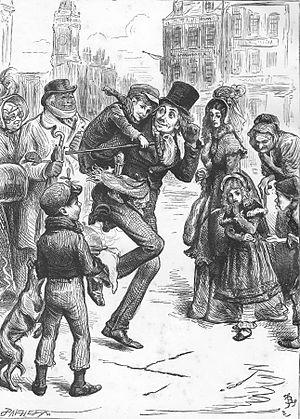
Un chant de Noël, également publié en français sous les titres Cantique de Noël, Chanson de Noël ou Conte de Noël, est le premier et le plus célèbre des contes écrits par Charles Dickens. Rédigé en même temps que Martin Chuzzlewit et paru en décembre 1843 chez Chapman & Hall avec des illustrations de John Leech, il est considéré comme « son œuvre la plus parfaite ». Aussitôt, Thackeray le salue comme un « bienfait national ». Acclamé par les critiques comme par le public, sa popularité n'a jamais faibli. Son protagoniste, Scrooge, reste sans doute le personnage dickensien le plus universellement connu et, grâce à ce livre, Dickens, incarné en une sorte de Père Noël pour le monde anglo-saxon, a été décrit comme l'« inventeur » de la fête qui lui est associée.